Haus Weitmar

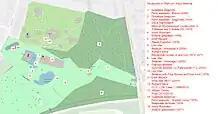
Sculptures in the Schlosspark

The park itself also serves as an art space. Works of concrete art can be seen at various locations. The artists represented, who are very well known in the art scene, are François Morellet, David Rabinowitch, Erich Reusch, Ulrich Rückriem, Richard Serra, Giuseppe Spagnulo, William Tucker and Lee Ufan.